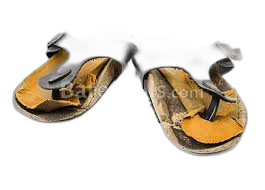
Waste category: shoes